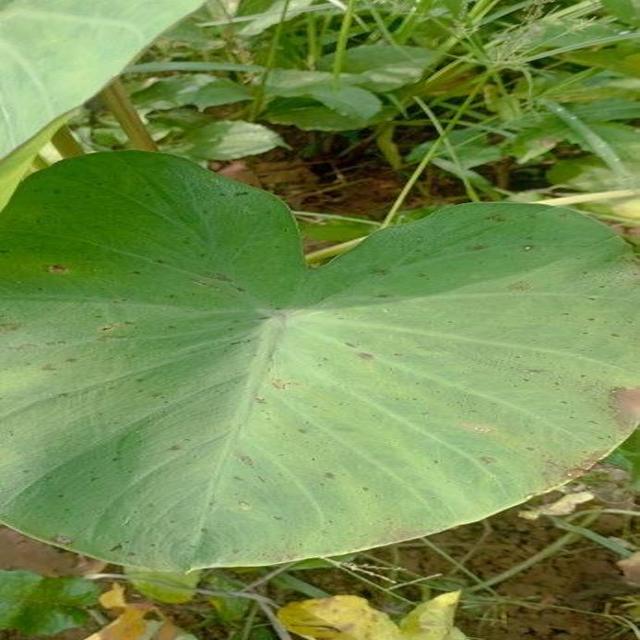
Label: Early_Blight